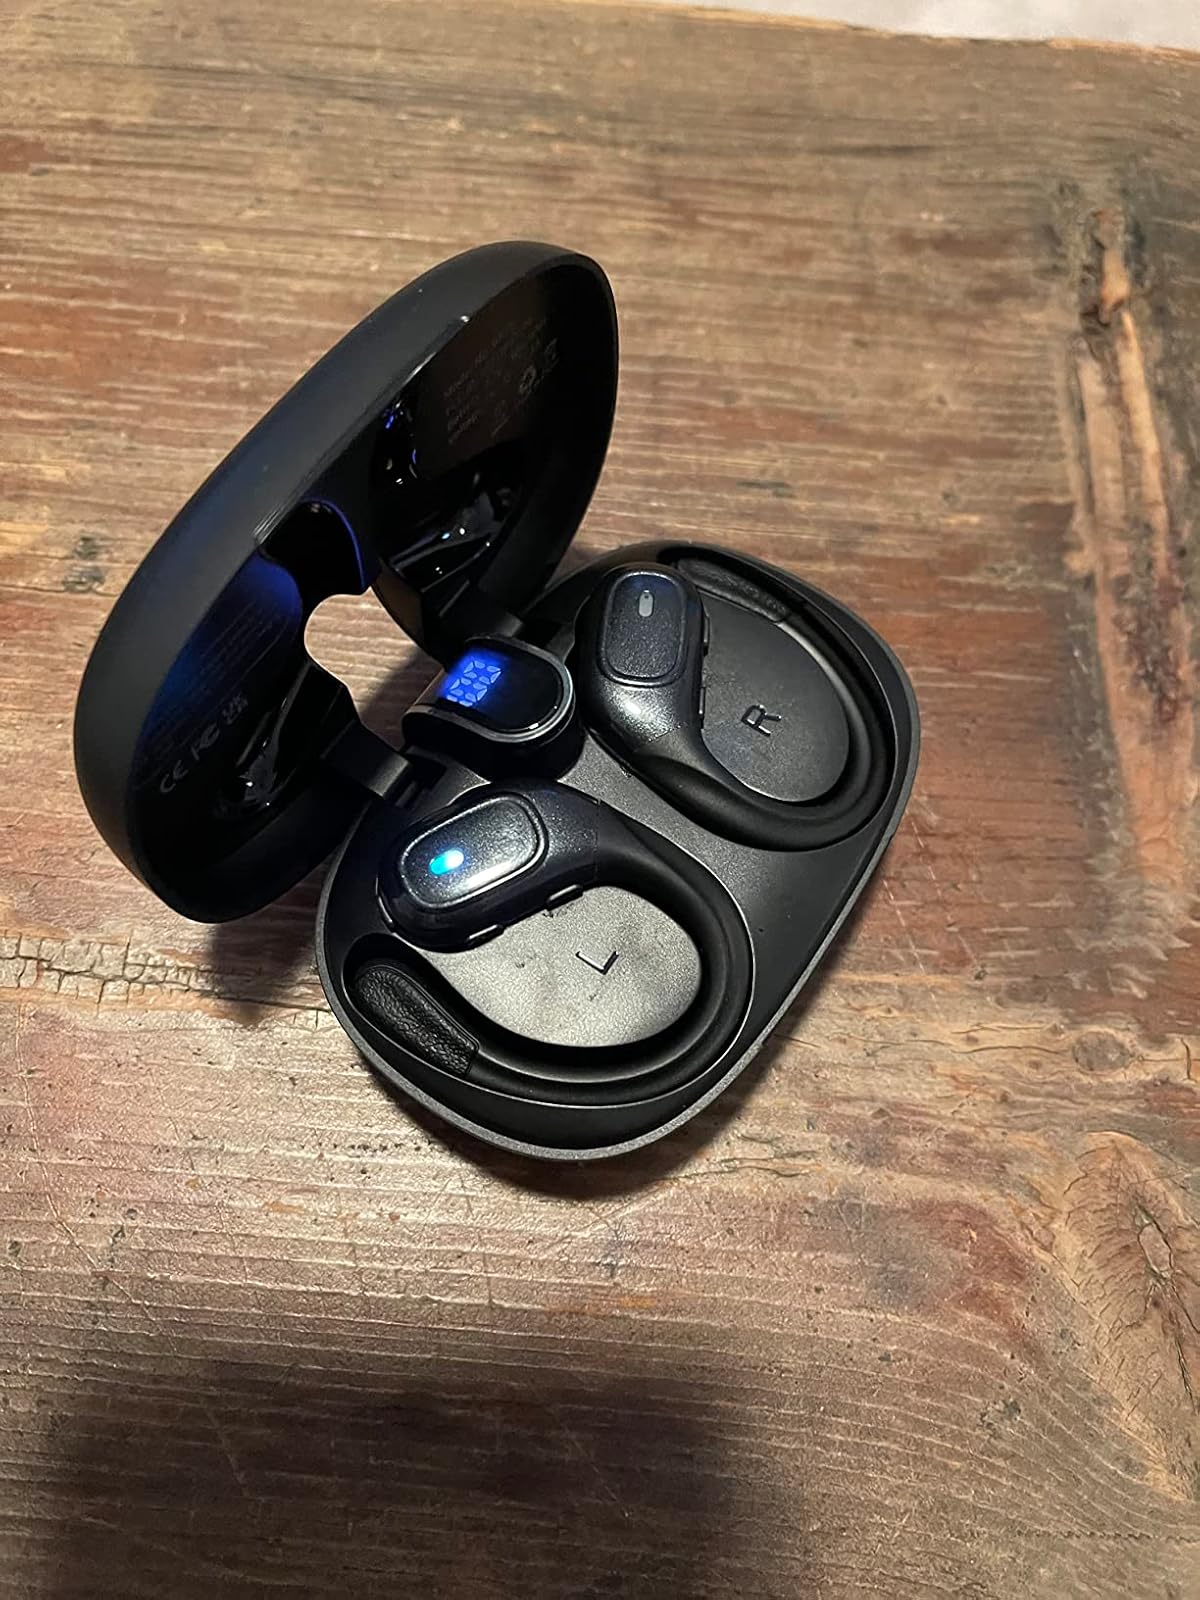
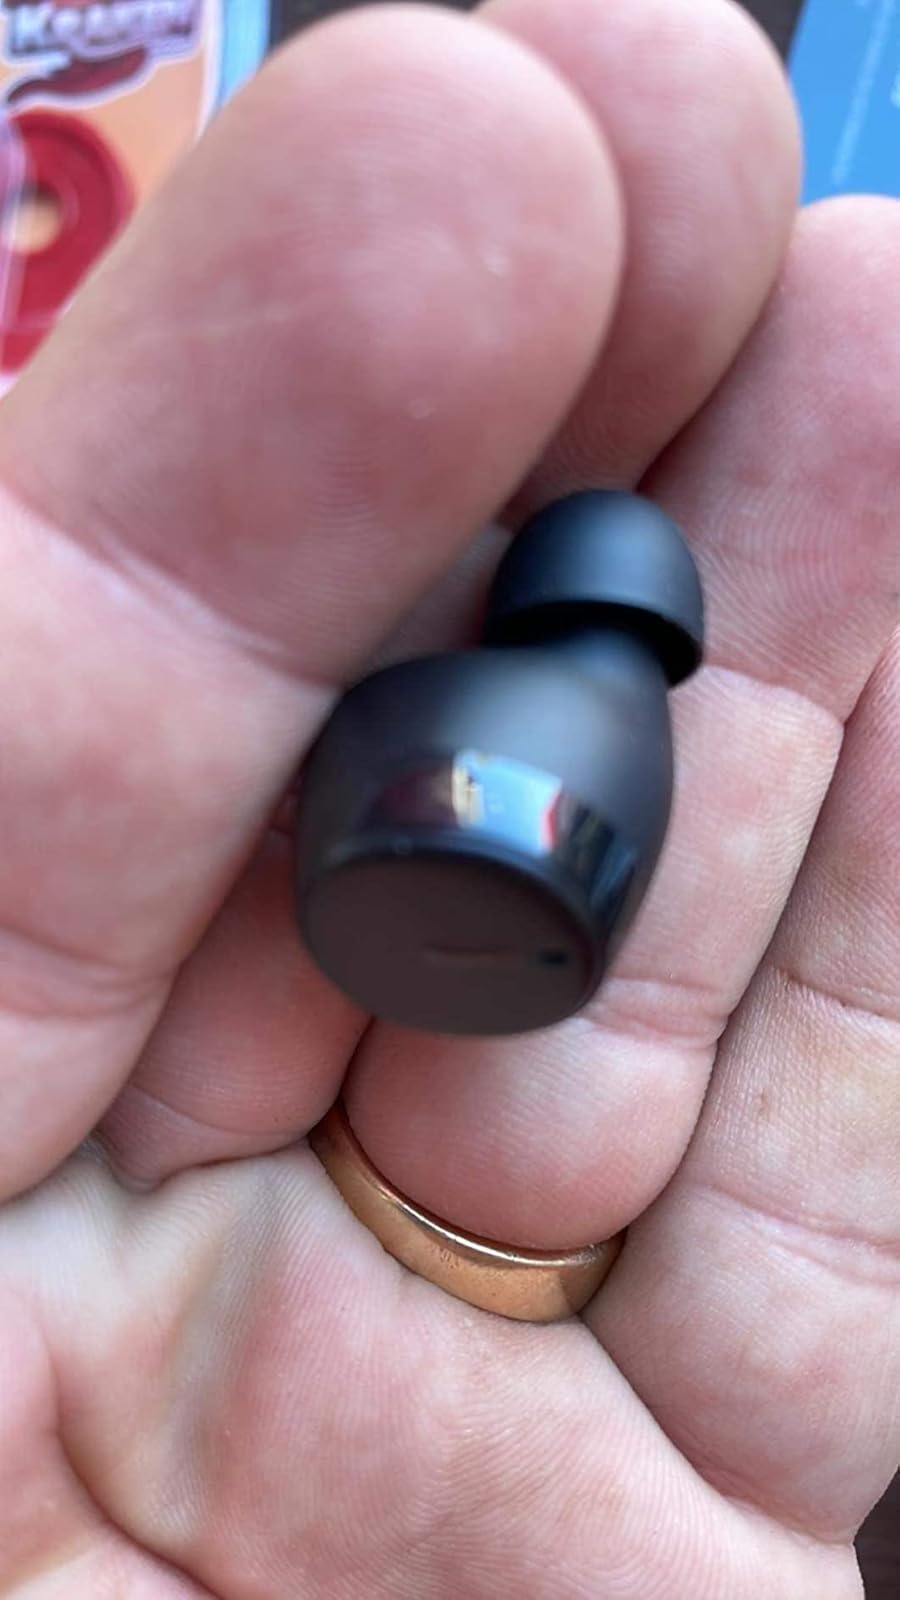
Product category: earbuds
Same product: no